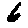
Label: 6